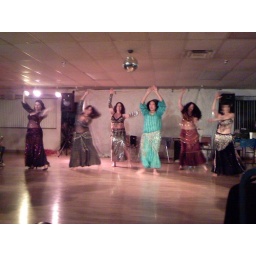
I'm on the far left, in the black dress with red sequins